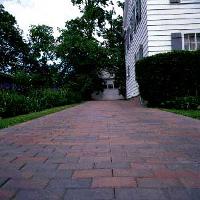
Weather: cloudy or overcast